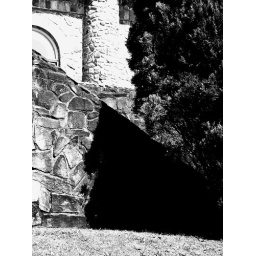
Montreat College wall study in black and white